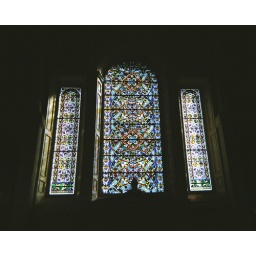
The main stained glass window in st. Michan's Church.